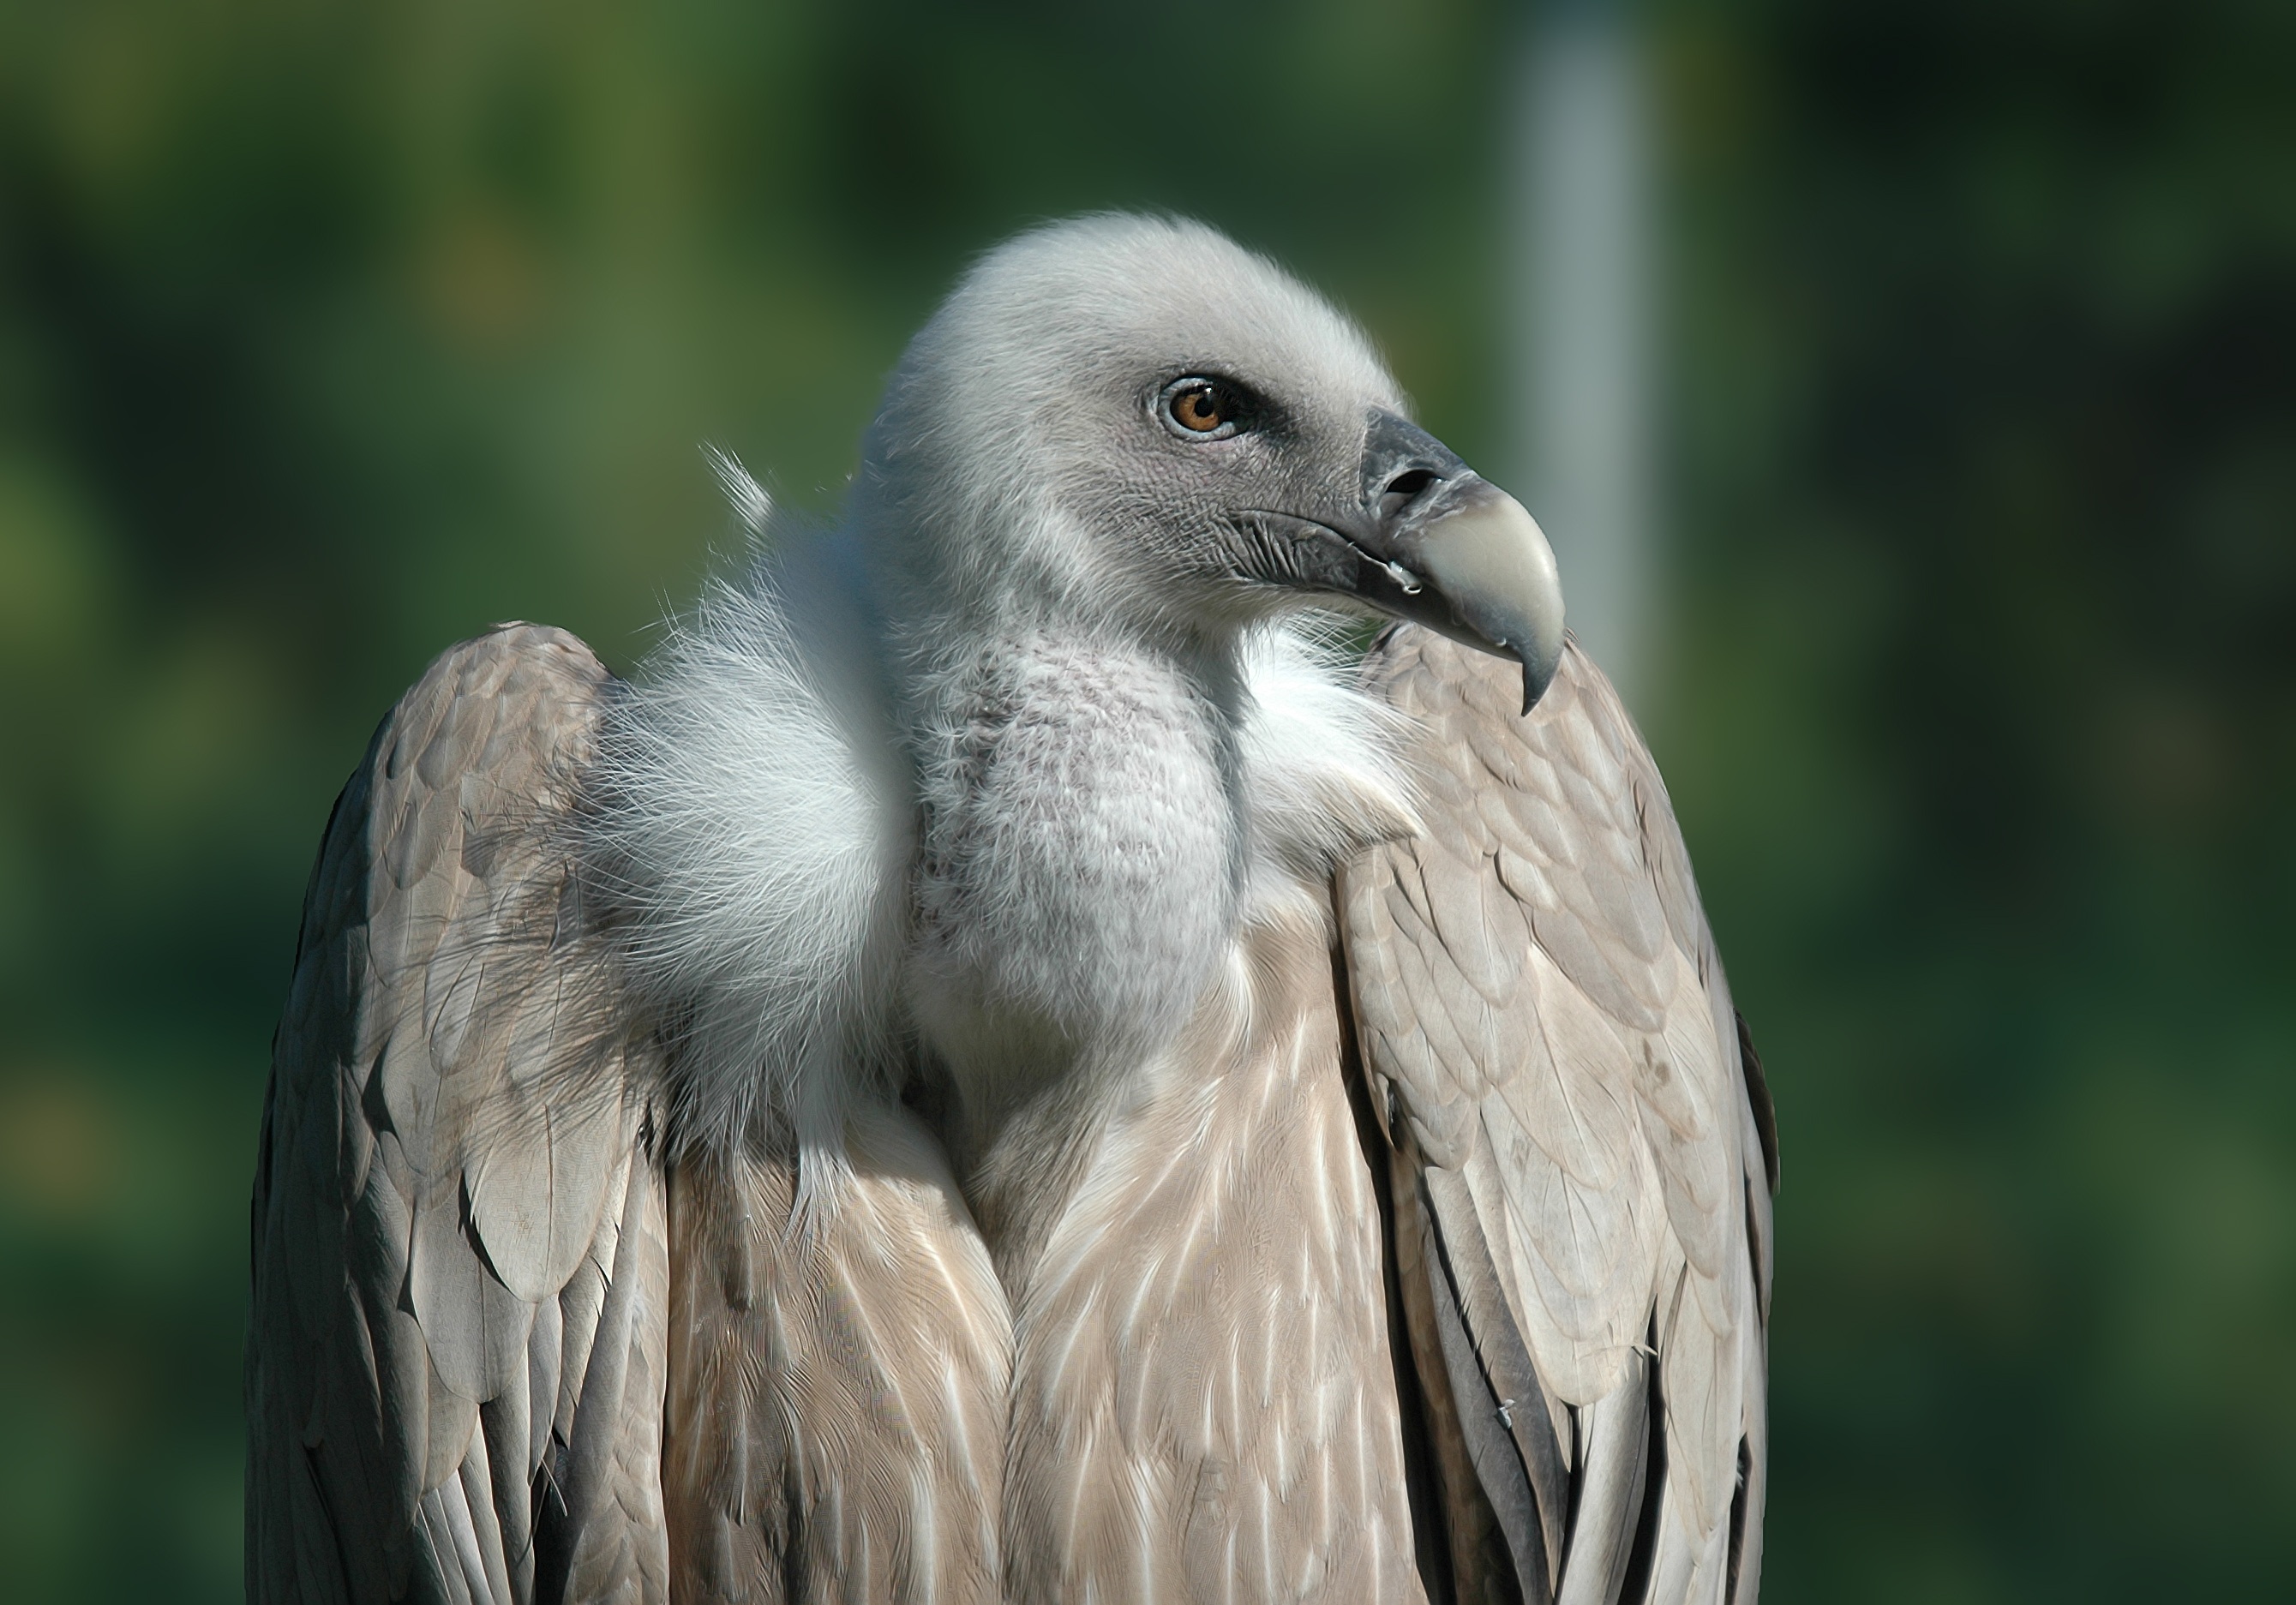
nature, bird, wing, wildlife, beak, fauna, raptor, bird of prey, close up, feathers, animals, vertebrate, vulture, falcon, griffon vulture